Daniel Pinillos

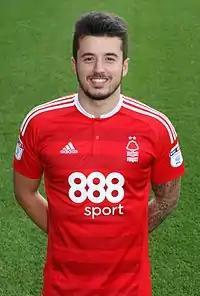
Pinillos with Nottingham Forest in 2016

Daniel "Dani" Pinillos González (born 22 October 1992) is a Spanish professional footballer who plays as a left-back.